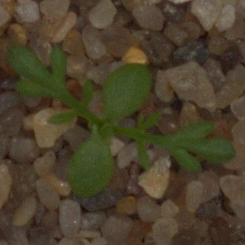
Label: scentless_mayweed